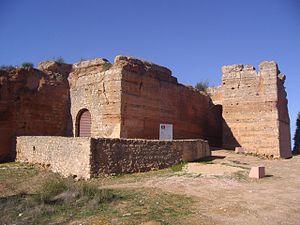
Le château de Paderne est une fortification du XIIᵉ siècle située dans la freguesia de Paderne à Albufeira, dans l'Algarve au Portugal.